Maarten Hijink

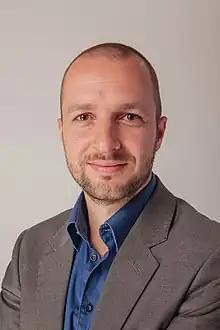
Maarten Hijink candidacy portrait

Hendrik Pieter Maarten Hijink (born 24 May 1983) is a Dutch politician who has served as a Socialist Party member of the House of Representatives from 23 March 2017 until 20 April 2023.